Penstemon secundiflorus

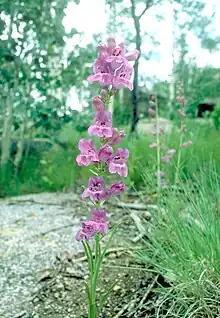
"Penstemon secundiflorus", thyrse and upper leaves

The type specimen of "Penstemon secundiflorus" was collected by the Fremont expedition in 1842. The type specimen, held in the New York Botanical Garden Herbarium as of 2023, contains very little information about exactly where the specimen was collected during the journey through Nebraska, Colorado, and Wyoming.